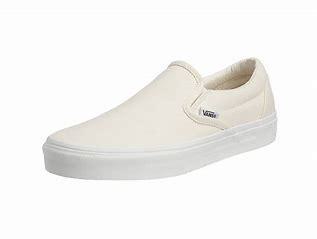
Brand: Vans
Model: Comfycush Slip On